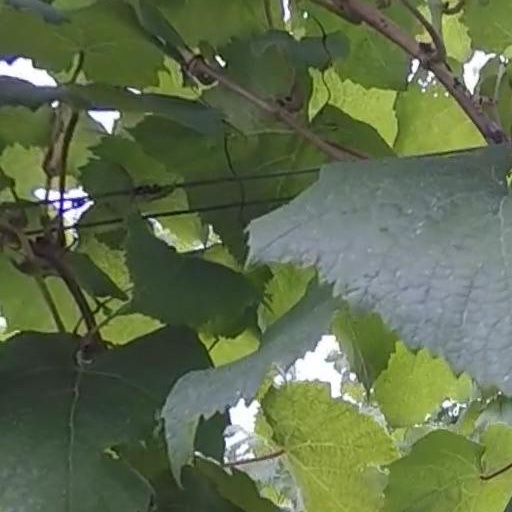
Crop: grape